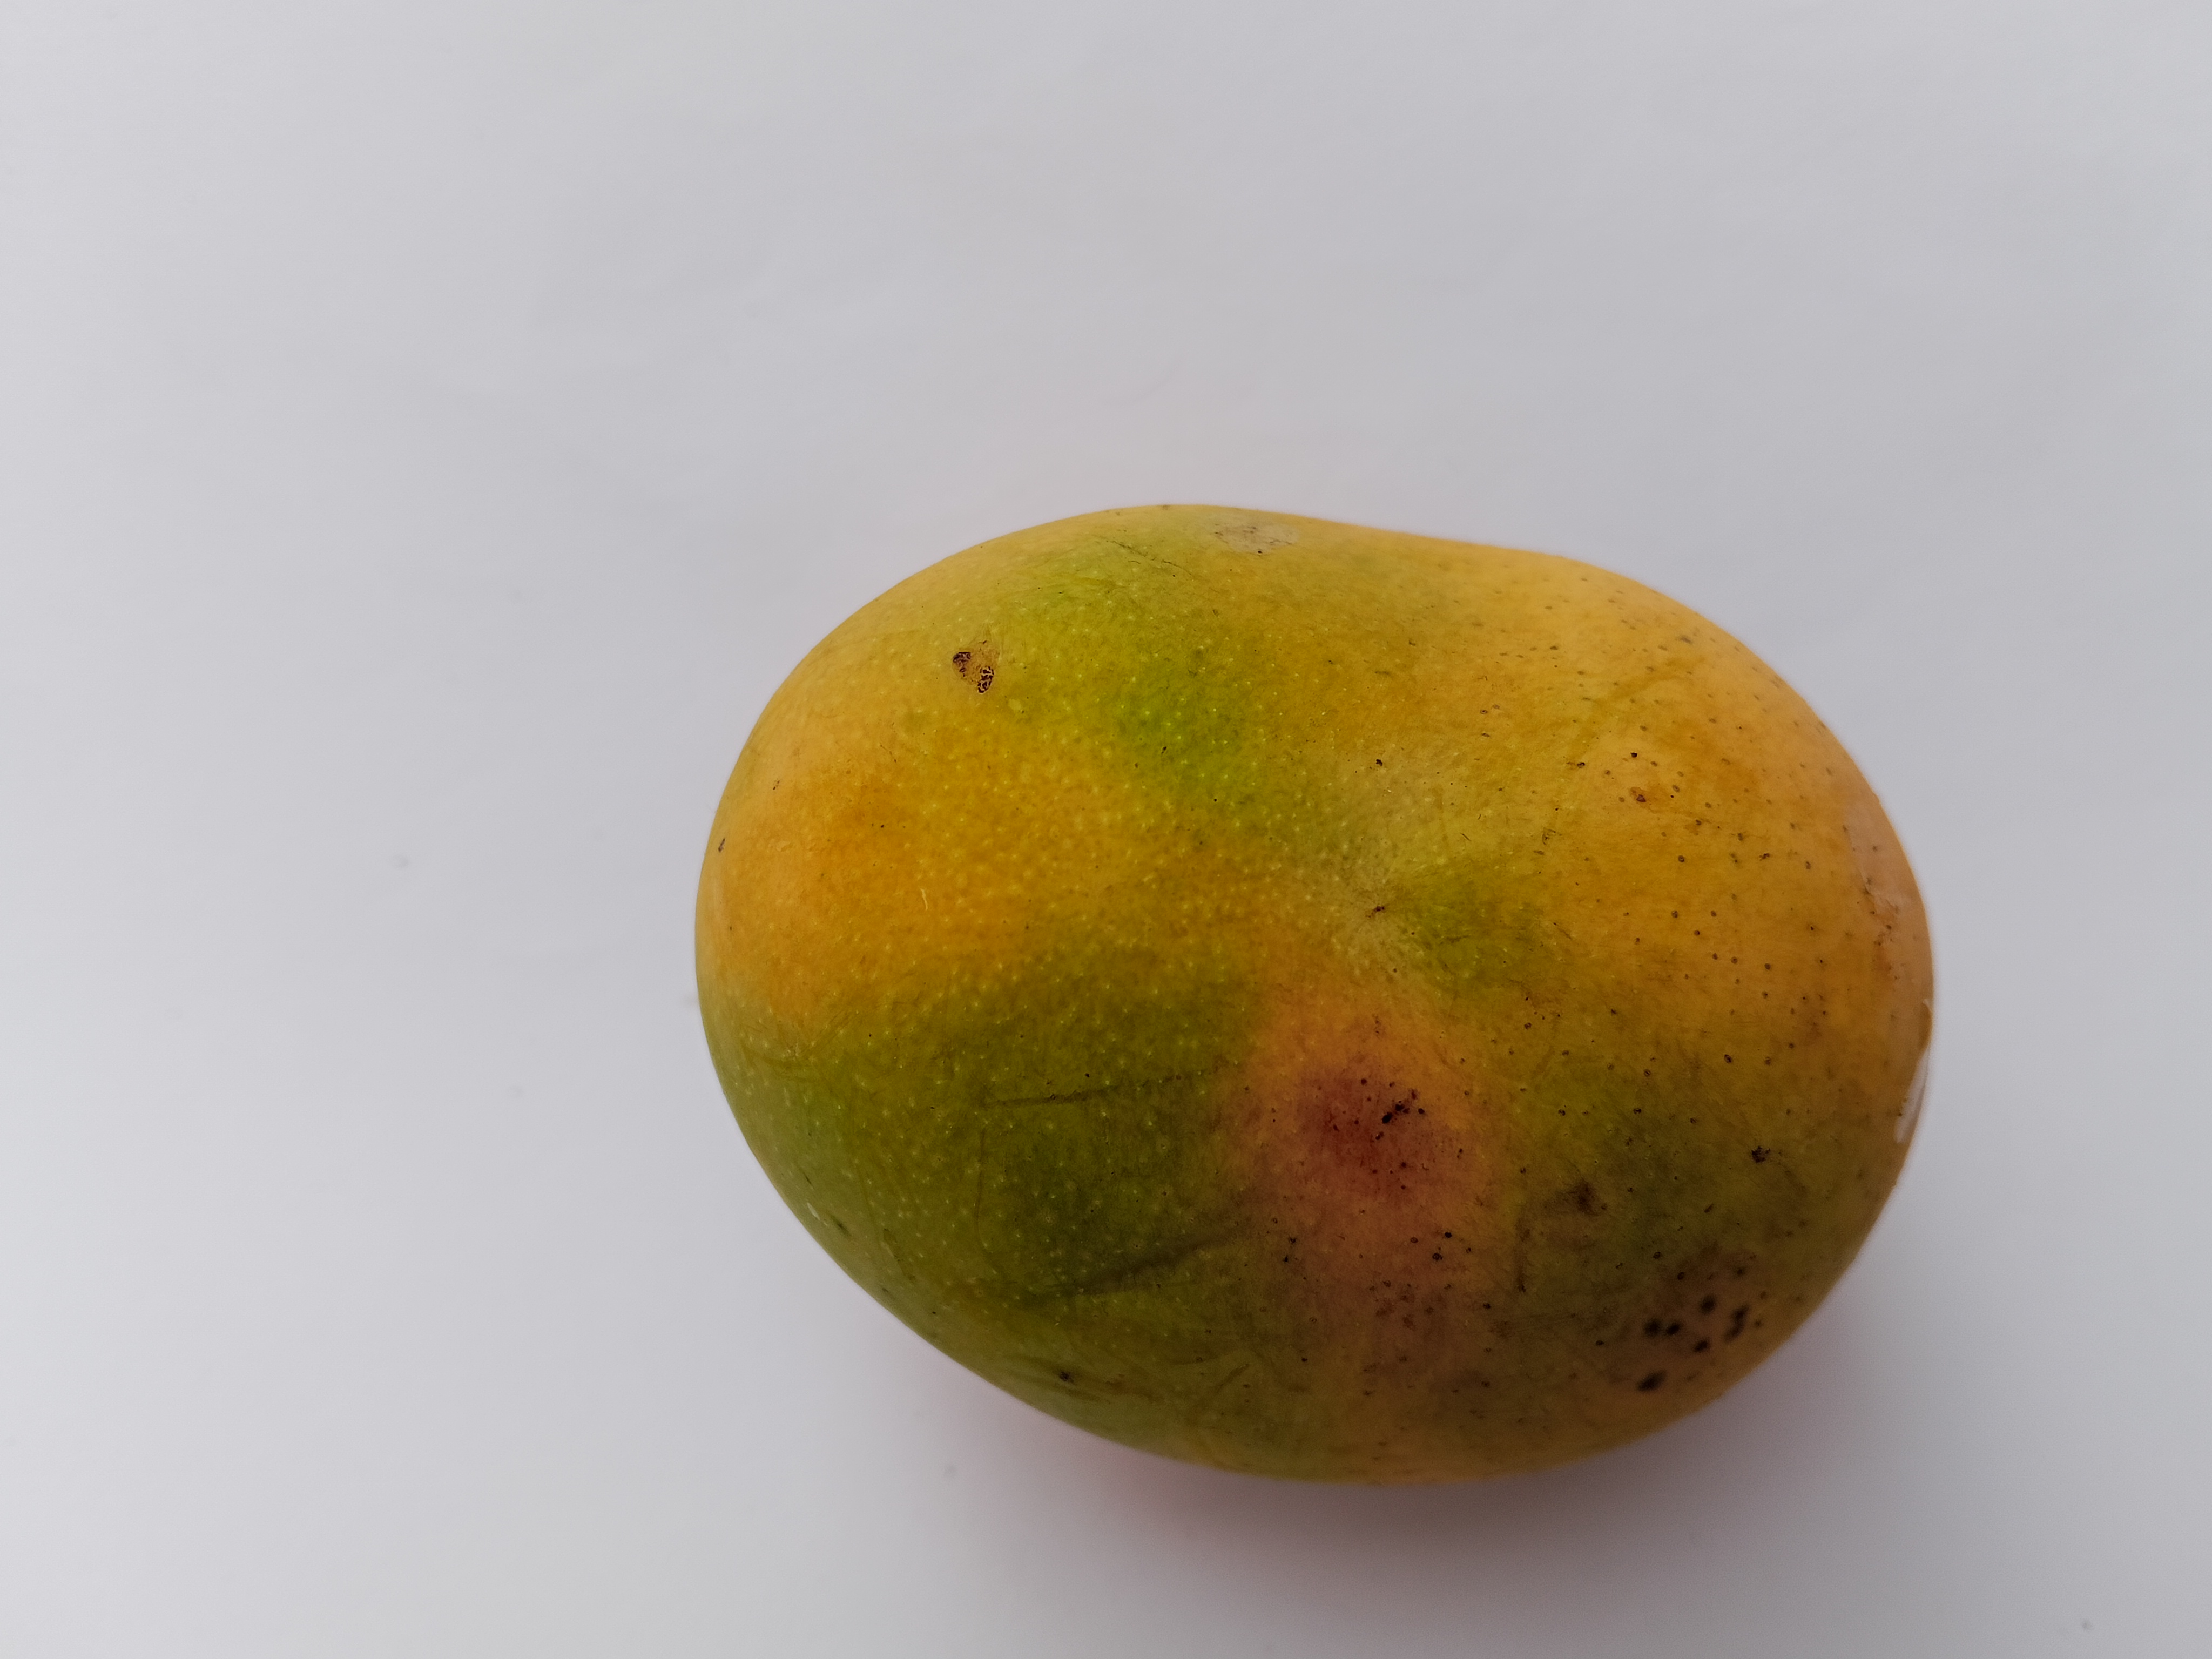
Mango variety: Sundari